Nick Cullop (pitcher)

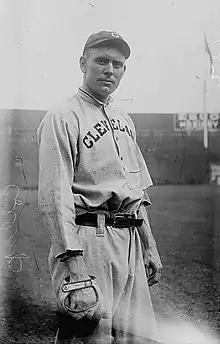

Norman Andrew "Nick" Cullop (September 17, 1887 – April 15, 1961) was a starting pitcher who played in Major League Baseball between and . A native of Chilhowie, Virginia, Cullop batted and threw left-handed. He is not related to outfielder Nick Cullop.